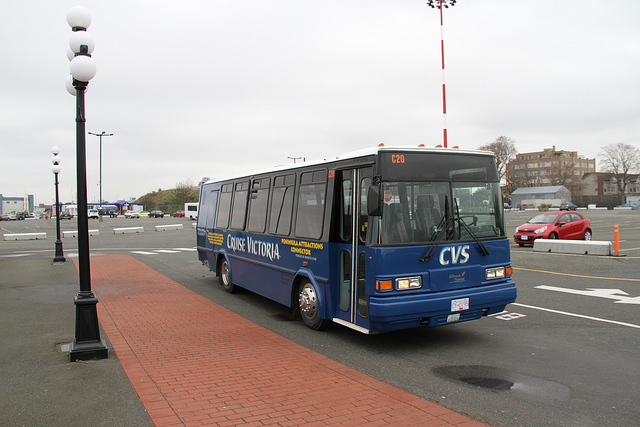
A blue bus at a brick sidewalk with a red car at the side.

a blue bus is coming down the street

City bus traveling through city with vacant street.

A bus that is sitting in the street.

A bus is traveling through a parking lot.